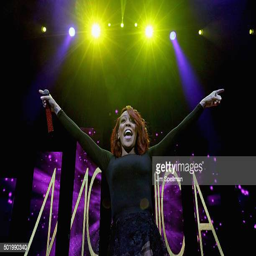
hip hop soul artist attends the concert